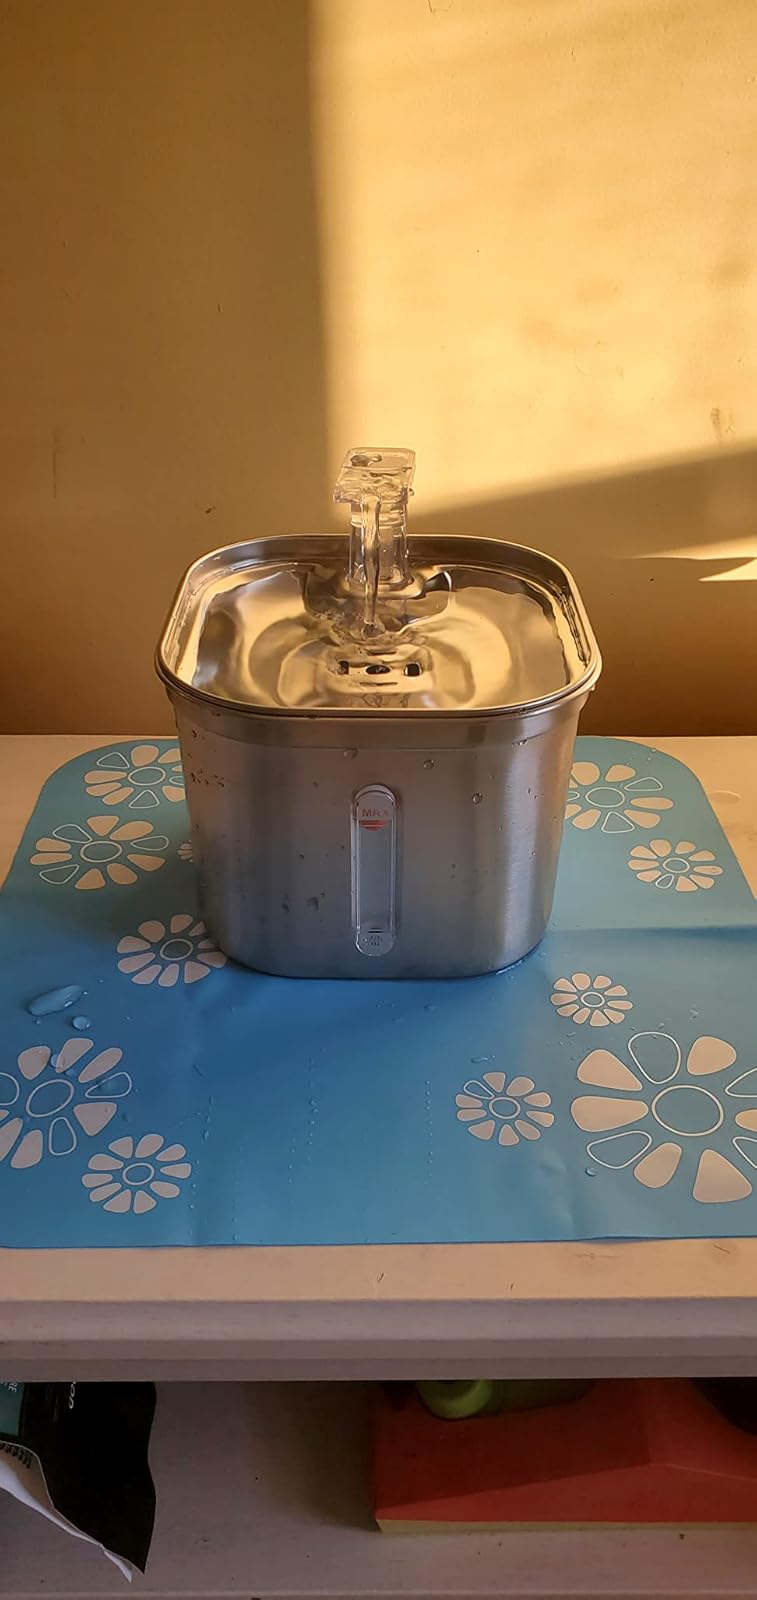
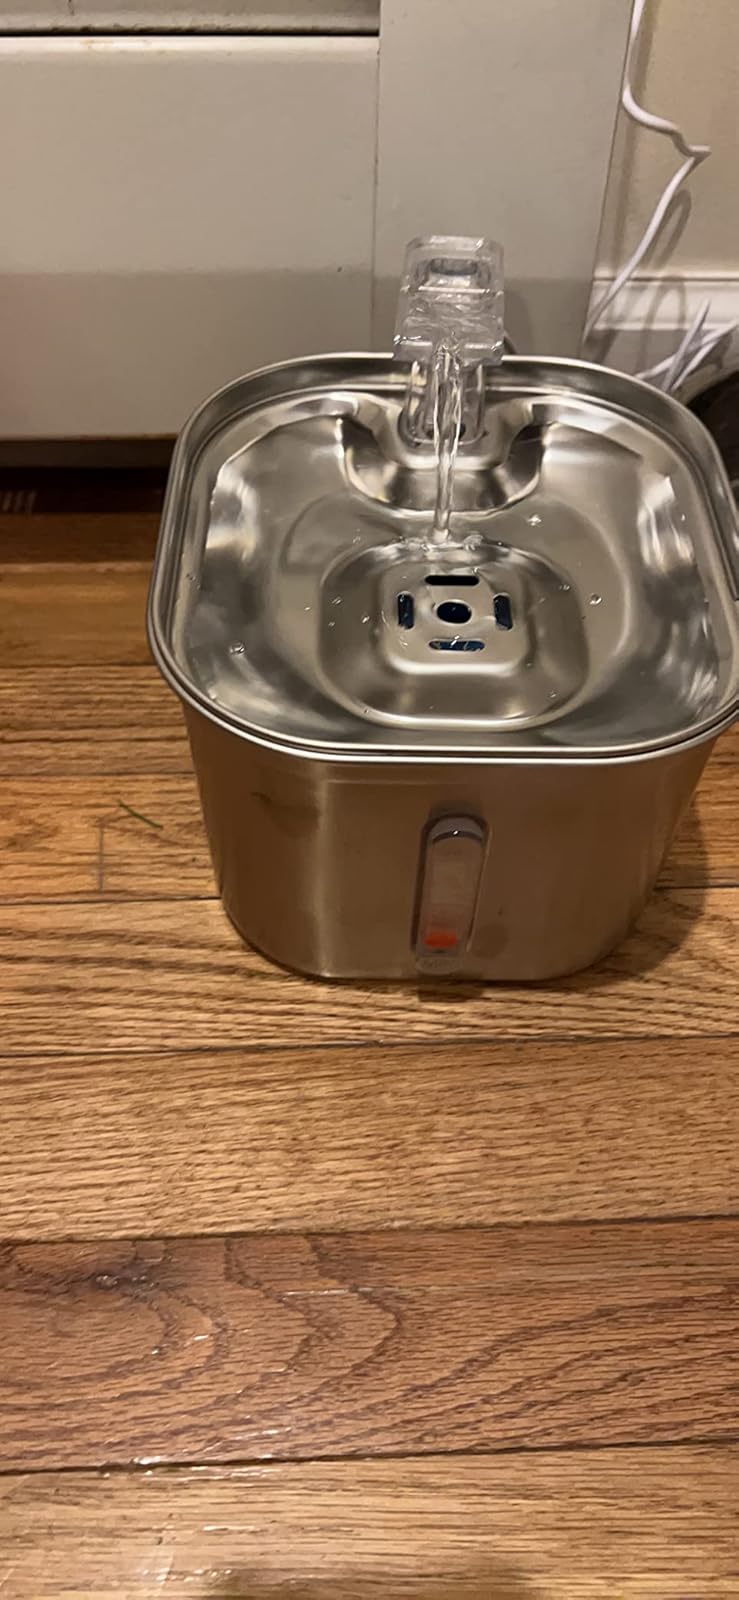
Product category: items_bowl
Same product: yes